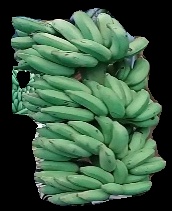
Variety: elakki-bale
Grade: grade1